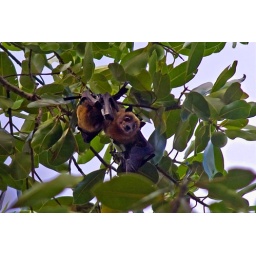
Mariana fruit bats in cannonball mangrove tree (Yamgur in yapese). They where about 20 meters up, looking down on us.